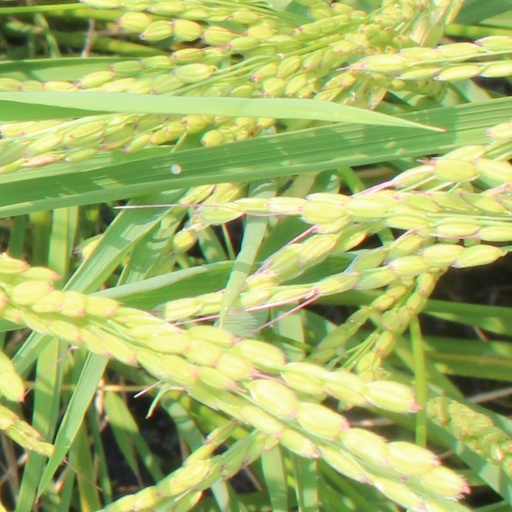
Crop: rice